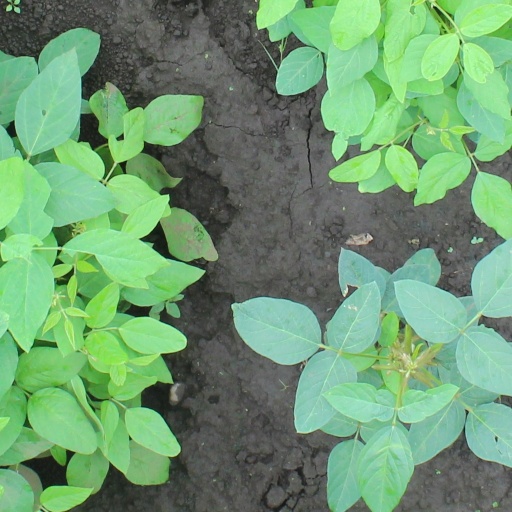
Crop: soybean